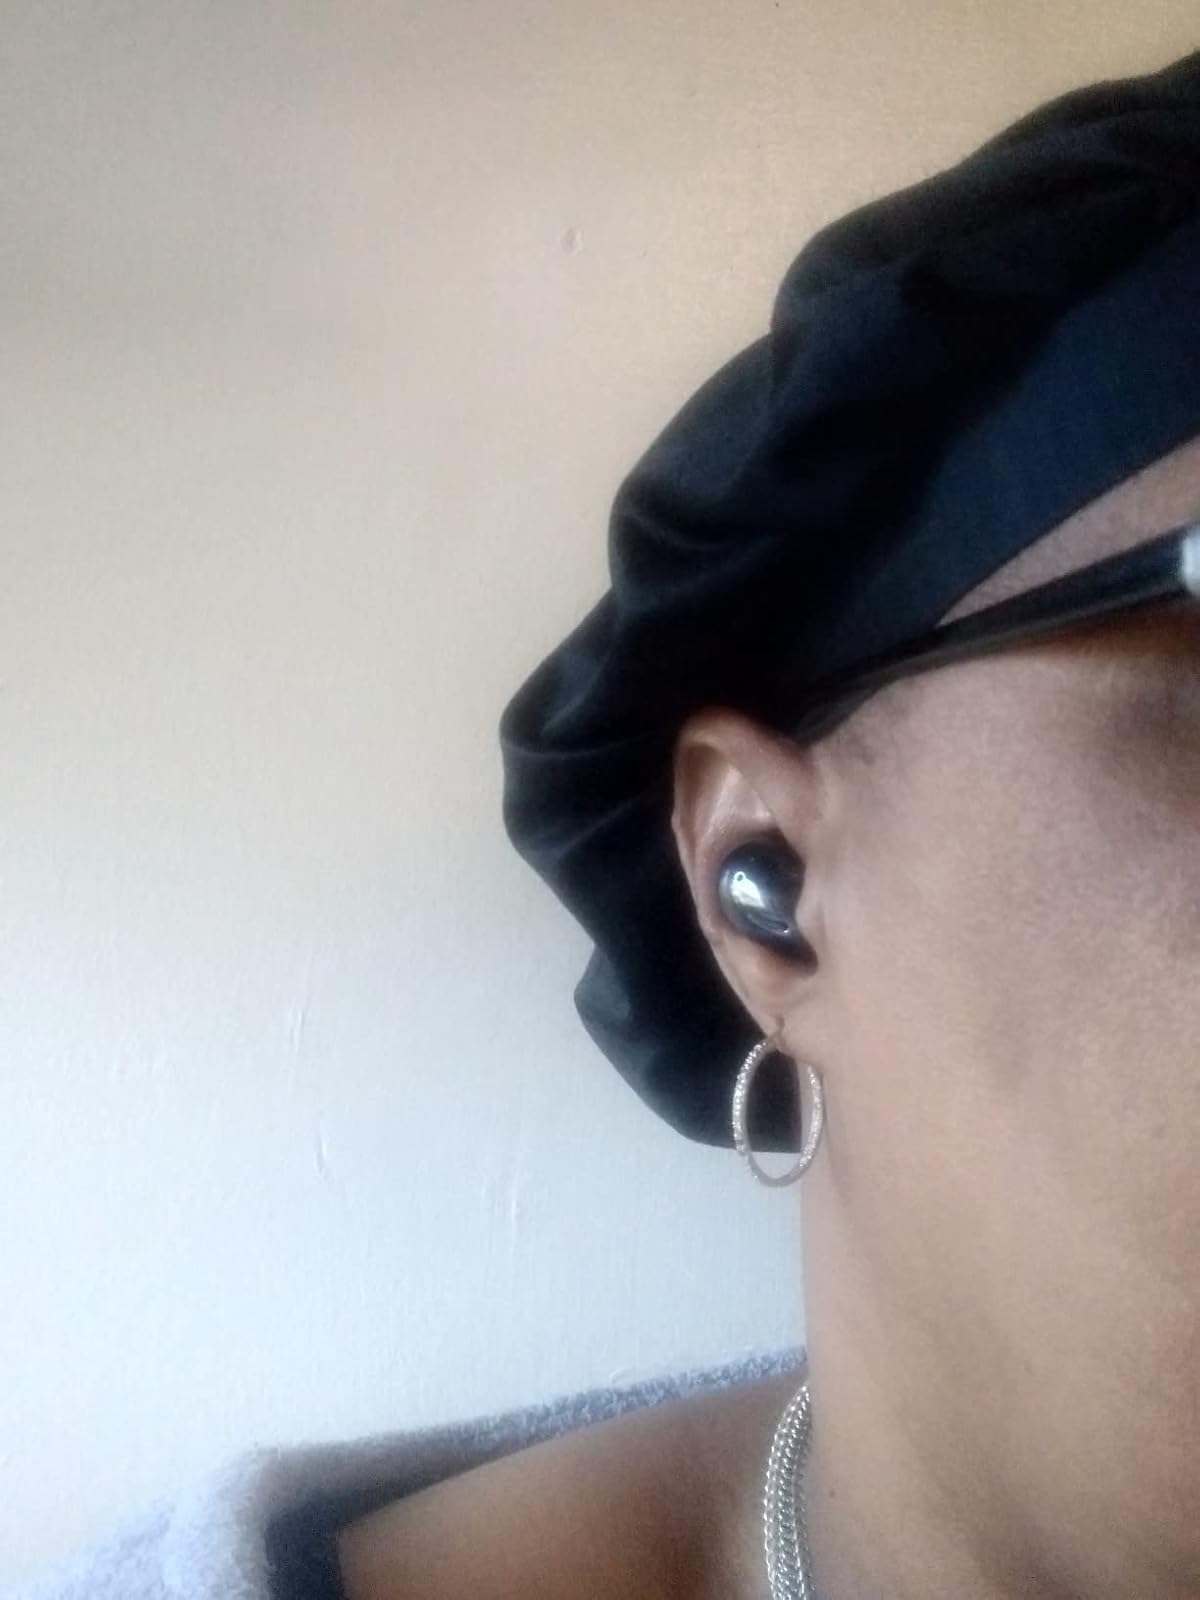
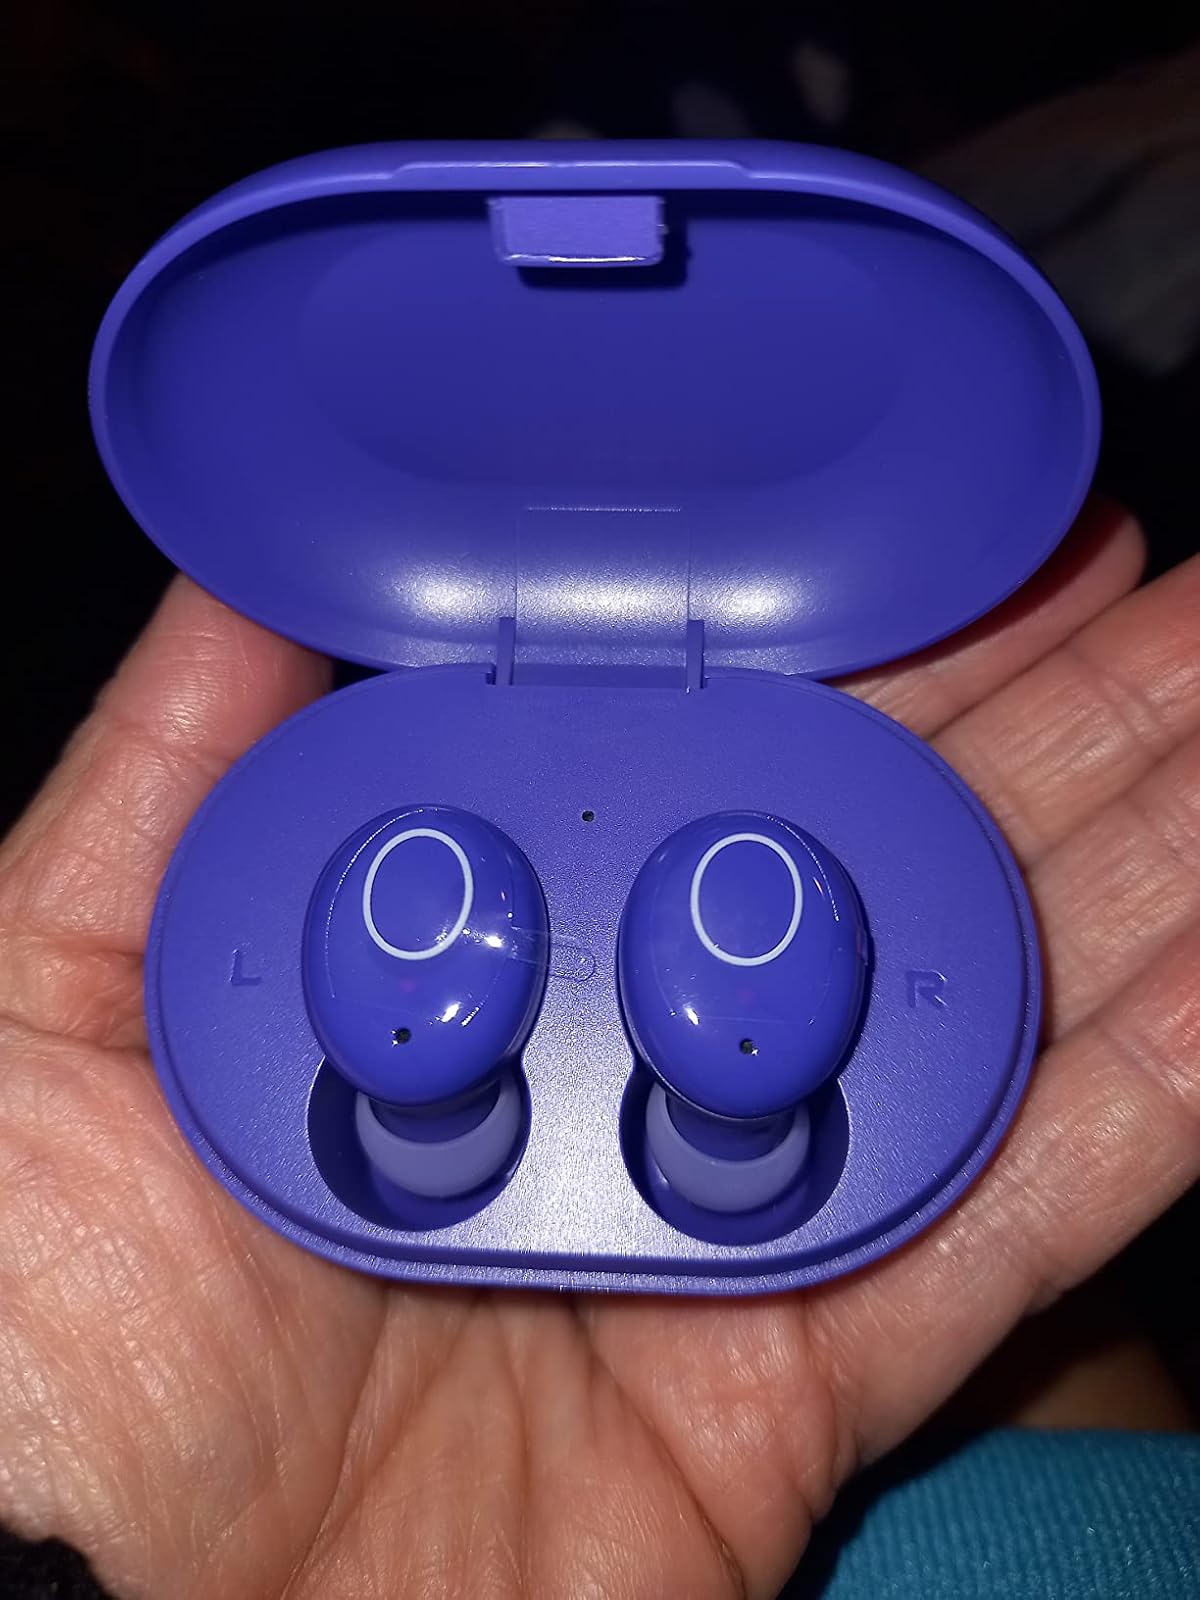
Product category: earbuds
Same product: no